Describe the emotion expressed in this image:  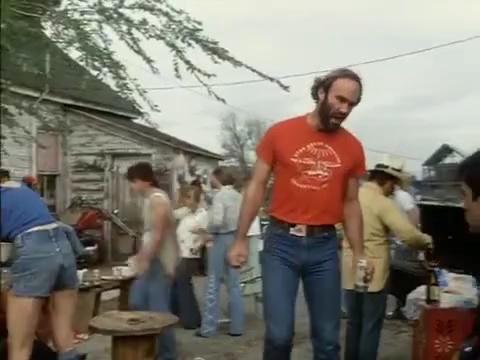
This person displays Pain, valence and arousal with low intensity.